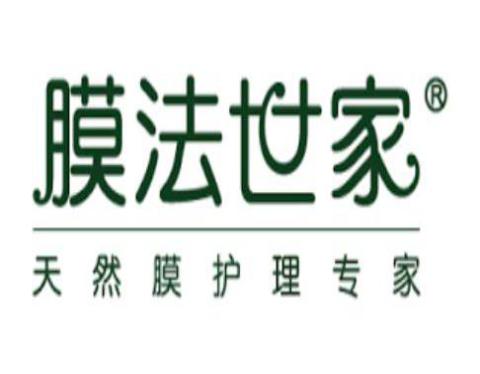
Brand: maskfamily
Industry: Necessities